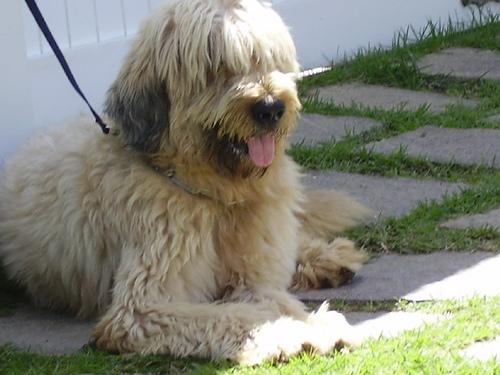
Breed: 230-n000041-briard